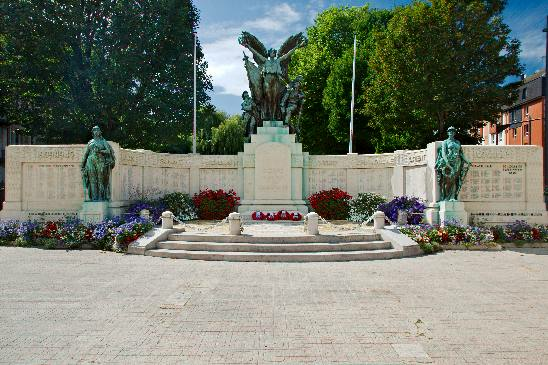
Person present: No